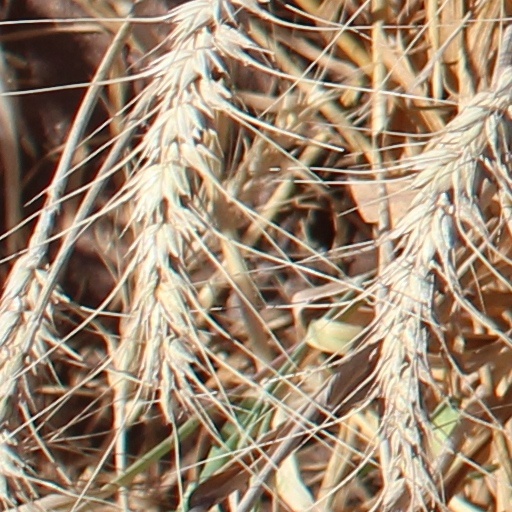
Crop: wheat